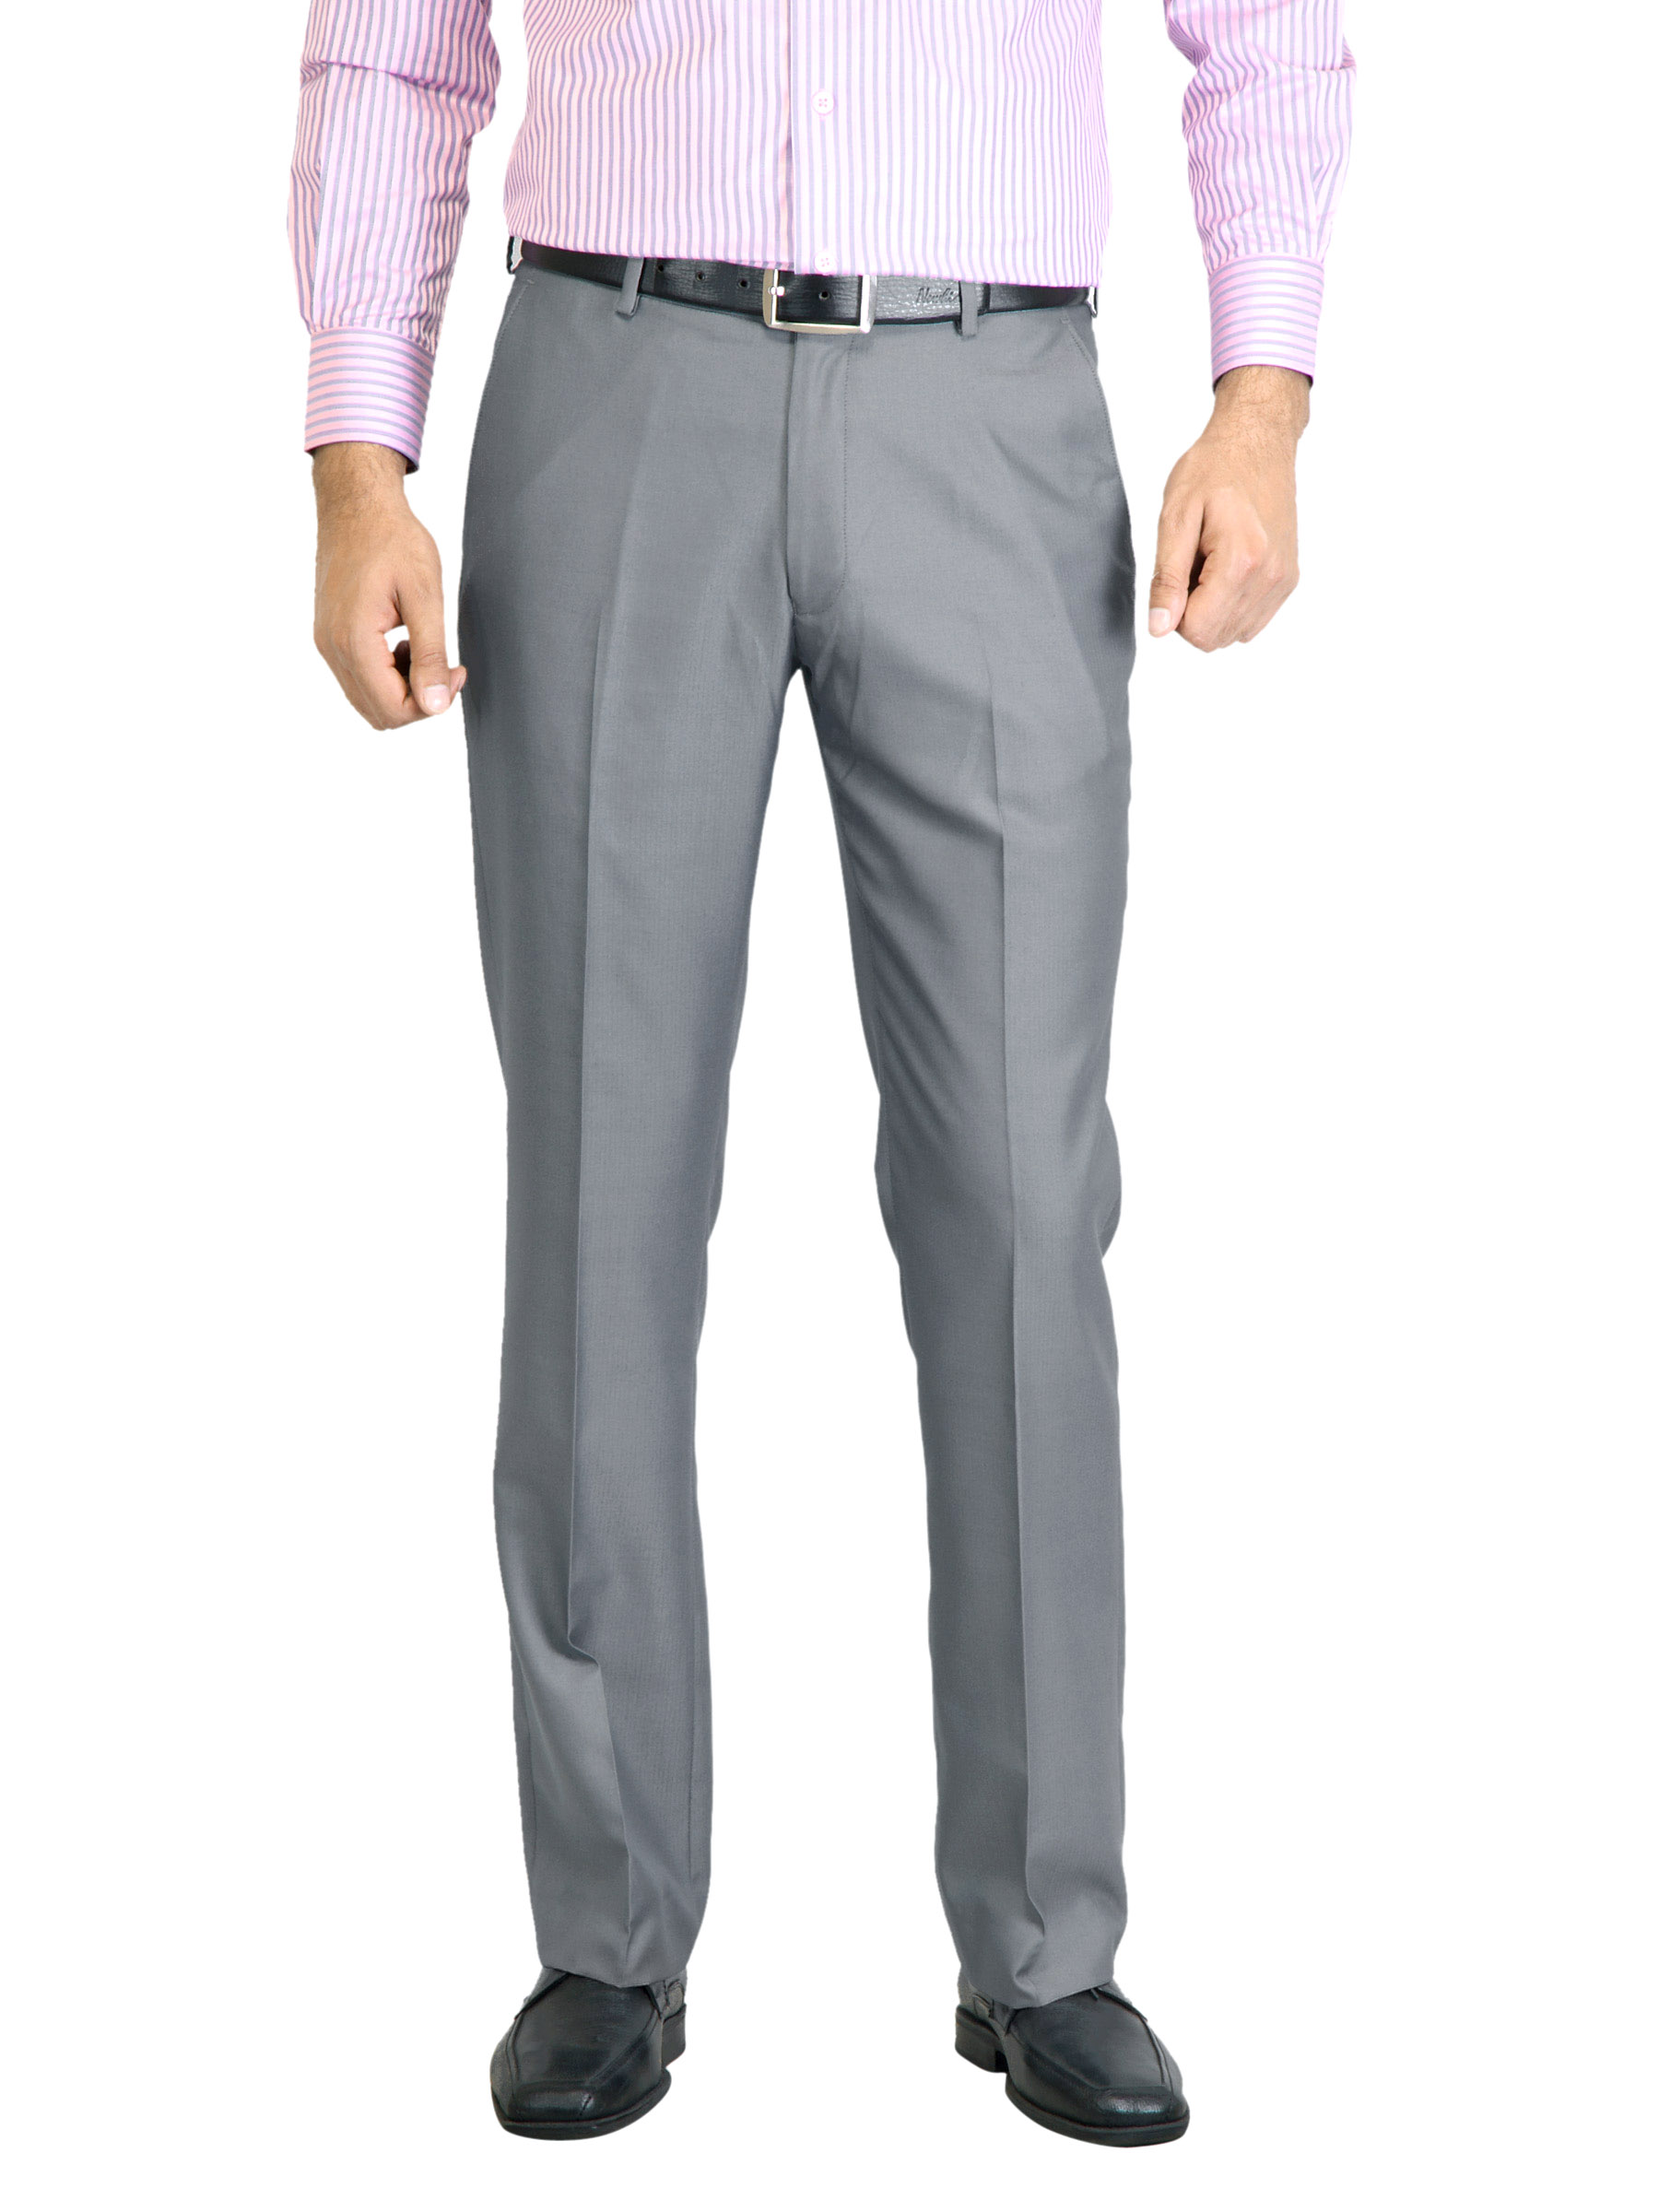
Peter England Men Solid Grey Trouser
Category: Apparel / Bottomwear / Trousers
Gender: Men
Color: Grey
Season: Fall 2011
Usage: Formal